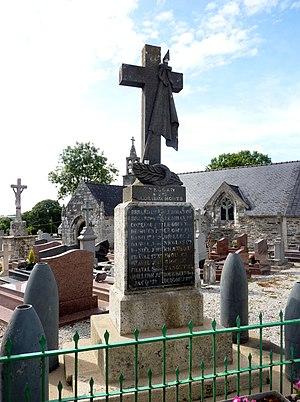
Le monument aux morts de Tréogan
Tréogan [tʁeɔgɑ̃] est une commune française située dans le département des Côtes-d'Armor, en région Bretagne.